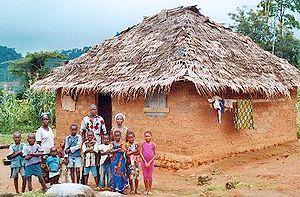
Maison tradionnelle de Mantongouiné/canton OUA/ DANANE/ Côte d'Ivoire
Mantongouiné est un village situé dans le département de Danané dans la région des Dix-Huit Montagnes, à l'ouest de la Côte d'Ivoire.